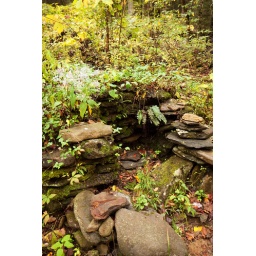
There were walls and a roof over this fireplace at one time.